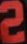
Number: 2